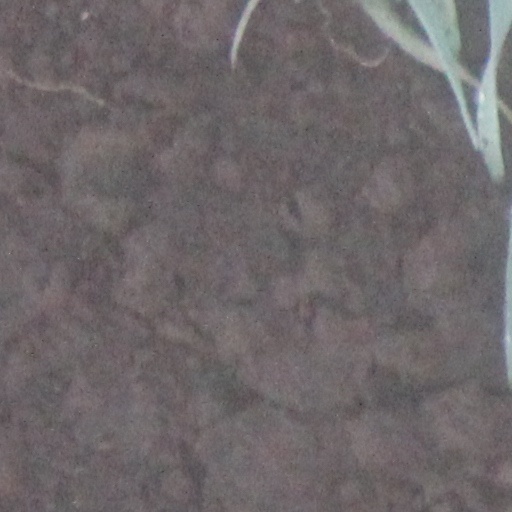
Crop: wheat